History of the Geelong Football Club

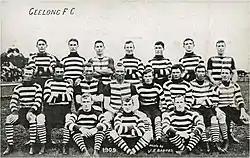
Geelong team of 1909

Despite dominating in the VFA, Geelong found the premiership harder to win in the VFL. Geelong performed poorly early on in the 1923 season. In the lead-up to the club's Round 9 clash against favourites Carlton, the "Herald Sun" published a depiction of the match by cartoonist Sam Wells, featuring a black cat wandering onto the field to give Geelong good luck. Credit was given to the cat when Geelong recorded an upset win. Geelong captain Bert Rankin liked the analogy and suggested the club adopt "the Cats" nickname, even recruiting key position forward Lloyd Hagger, a talented artist, to design a cat that was made into badges for the players to wear on their lapels. Geelong have been known as the 'Cats' ever since.